KLM Cityhopper

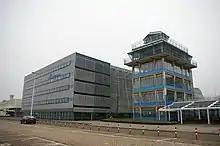
The Convair Building, KLM Cityhopper's head office

KLM Cityhopper is 100% owned by KLM, itself a part of the Air France–KLM Group.